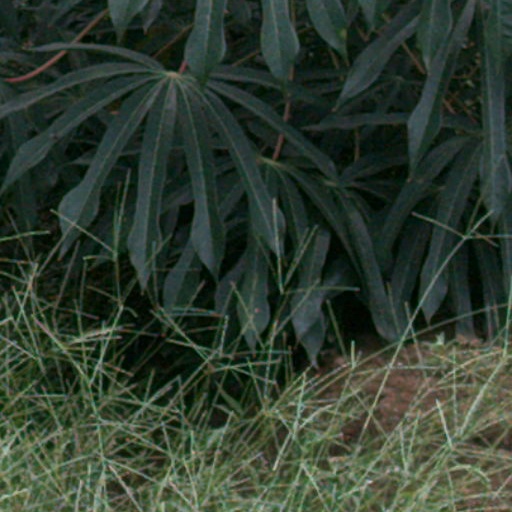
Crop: cassava